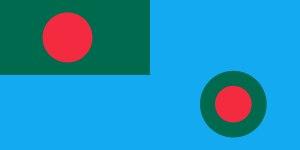
La Force aérienne du Bangladesh - বাংলাদেশ বিমান বাহিনী ou Bangladesh Biman Bahini- a été fondée officiellement le 28 septembre 1973 à la suite de l'indépendance du pays en 1971 après la guerre de libération du Bangladesh et la Troisième guerre indo-pakistanaise en 1971.